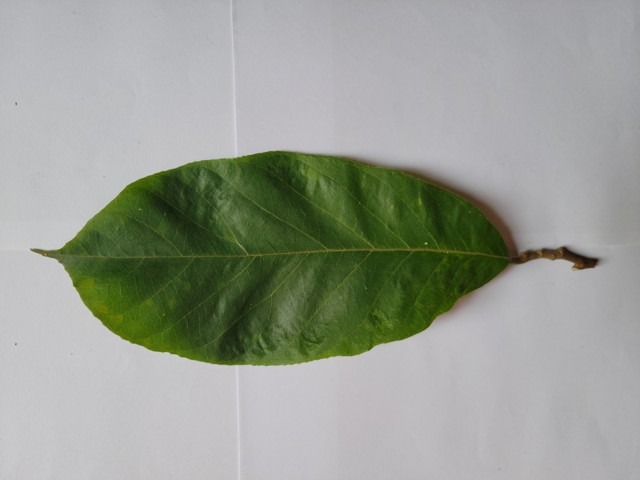
Plant: chapalish